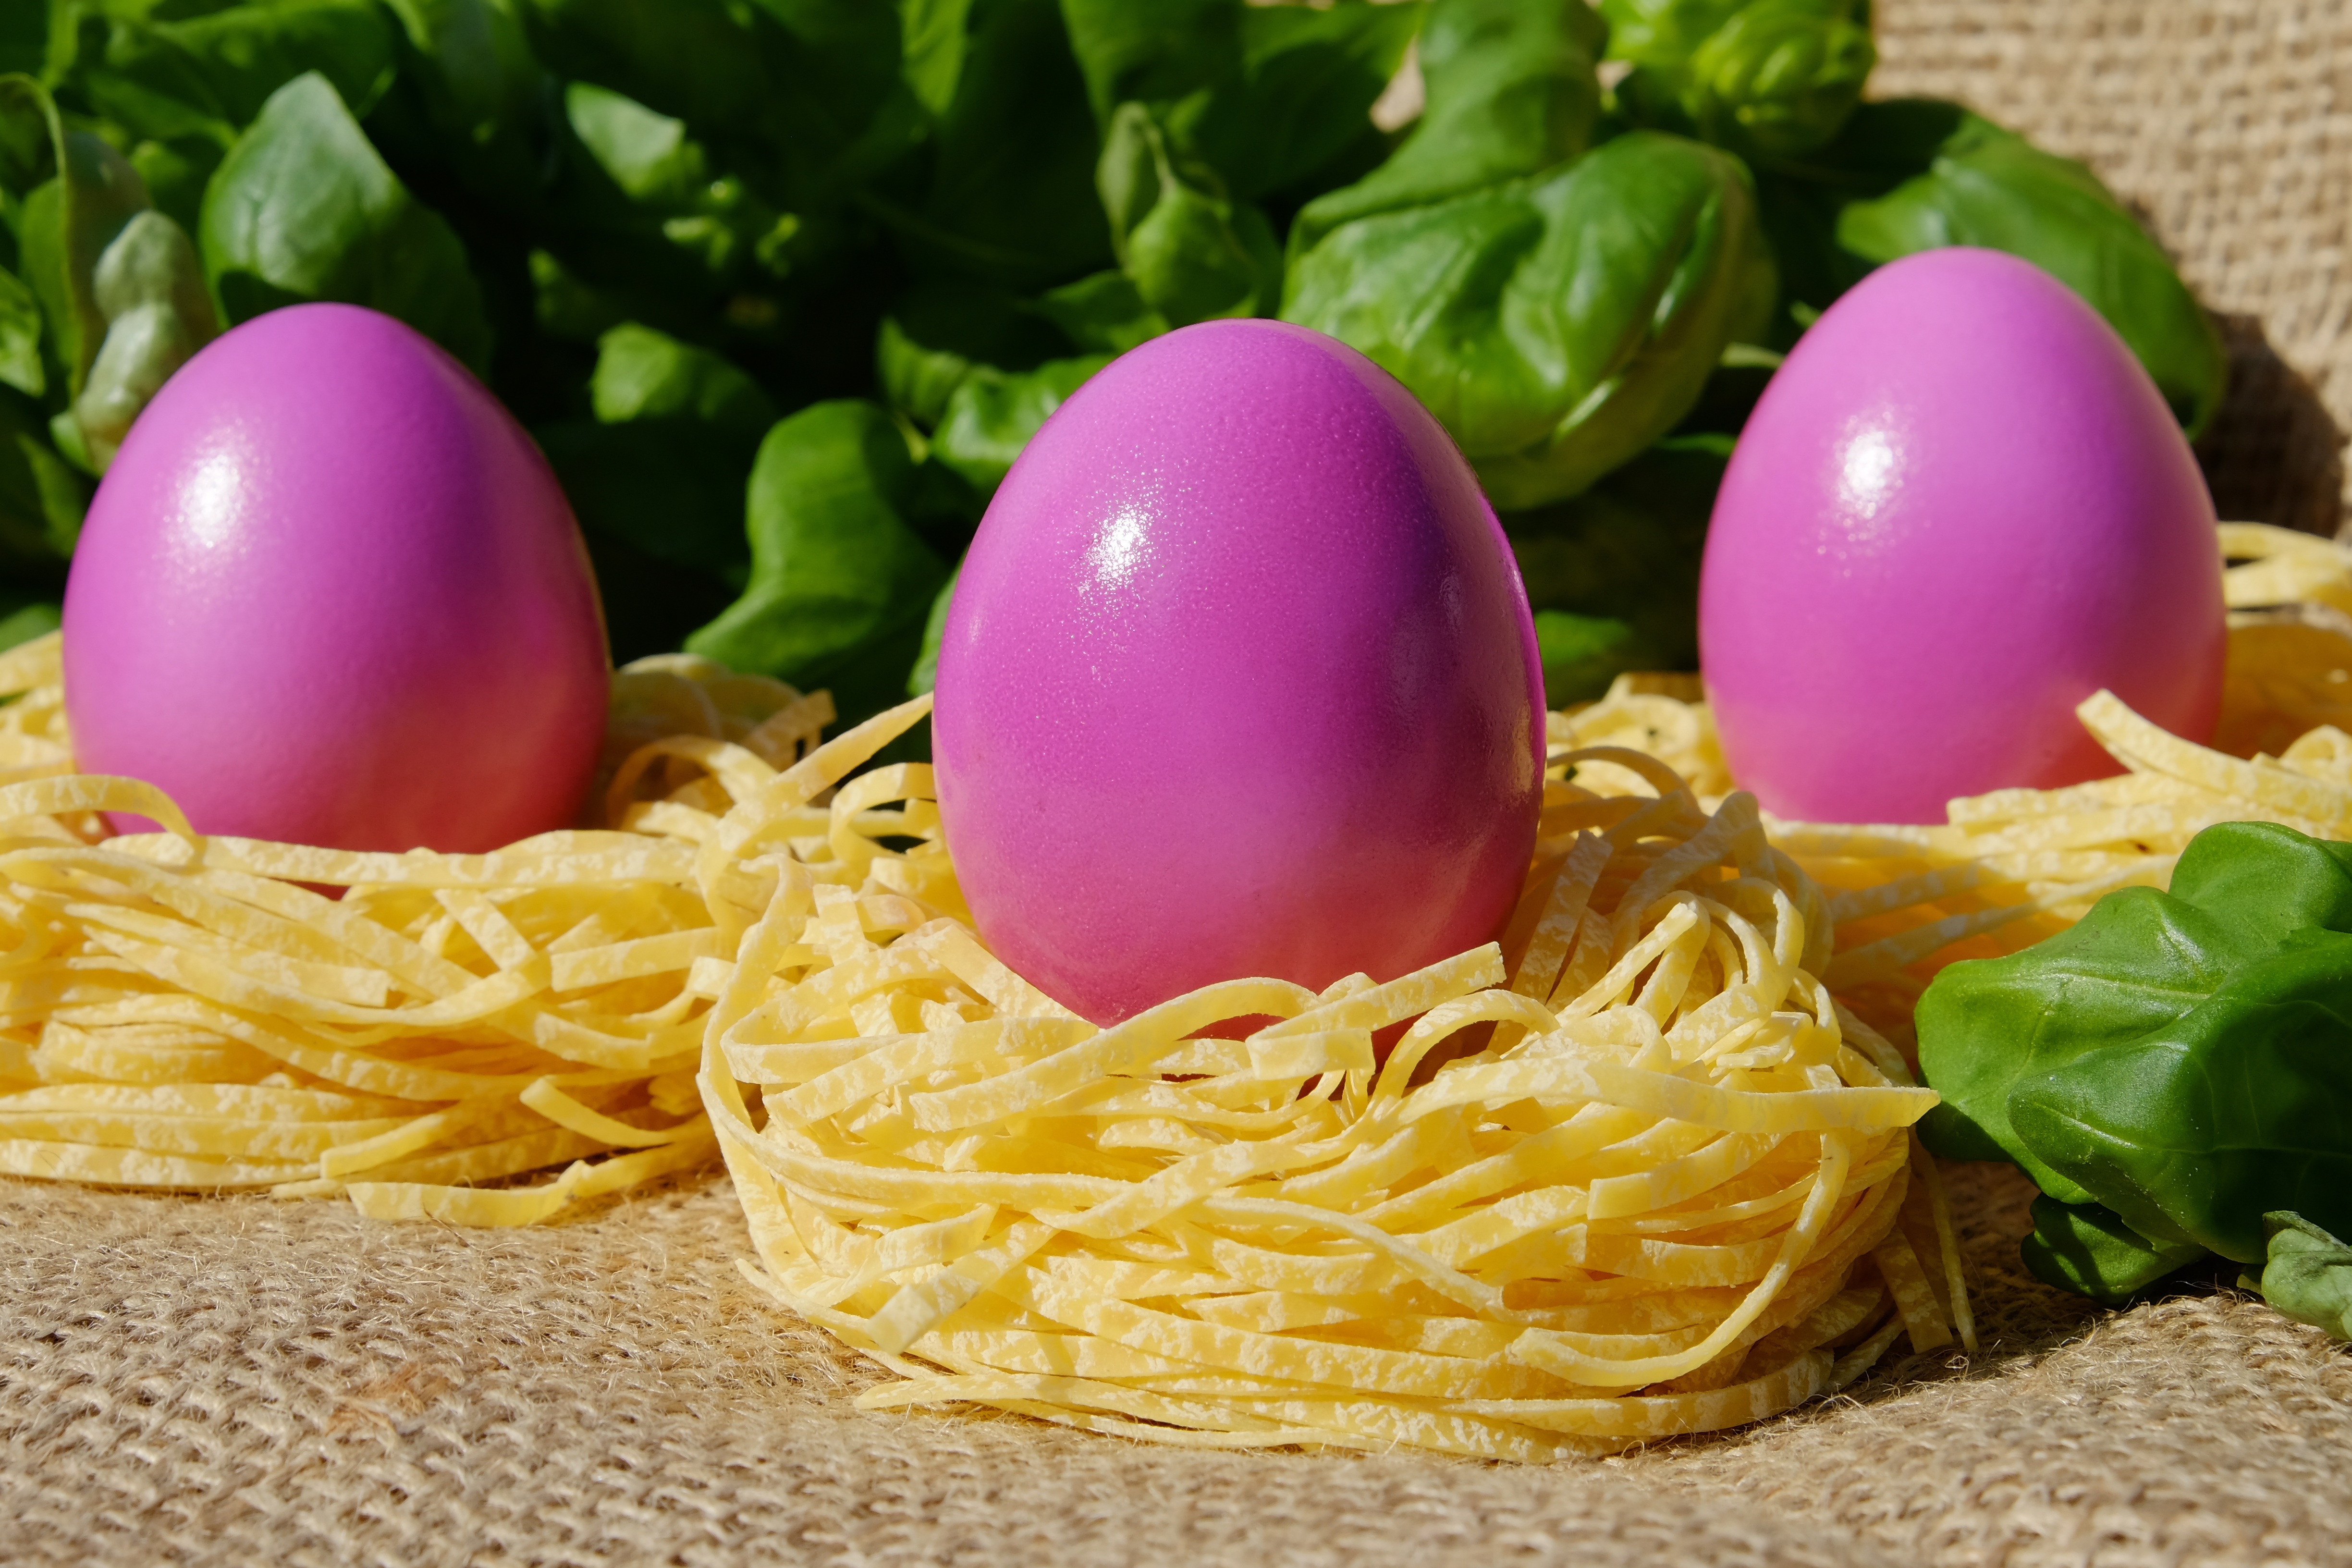
decoration, dish, food, pink, cuisine, basil, egg, noodles, easter, colored, nest, natural product, easter egg, happy easter, easter nest